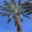
Label: palm_tree